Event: Nepal Earthquake
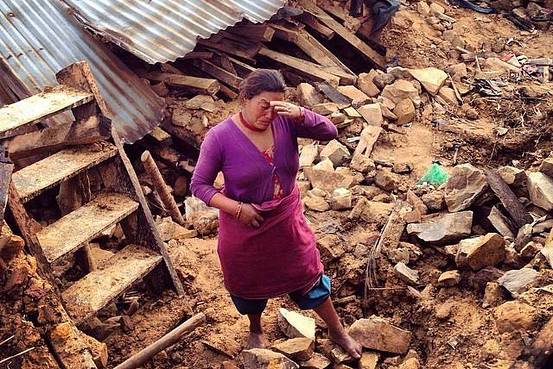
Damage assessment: damage